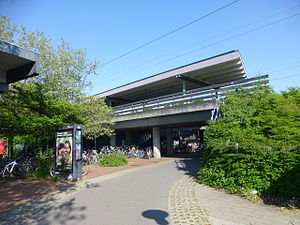
Greve Station
Greve Station.
Greve Station er en s-togs-station på Køge Bugt-banen. Det er den midterste af tre stationer ved den meget beboede kyst af Greve Kommune, og bruges hovedsageligt af beboere i Greve og Mosede, som også benytter Karlslunde Station.